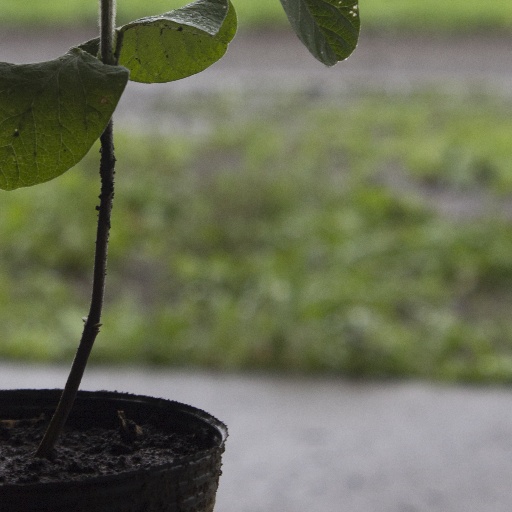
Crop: soybean